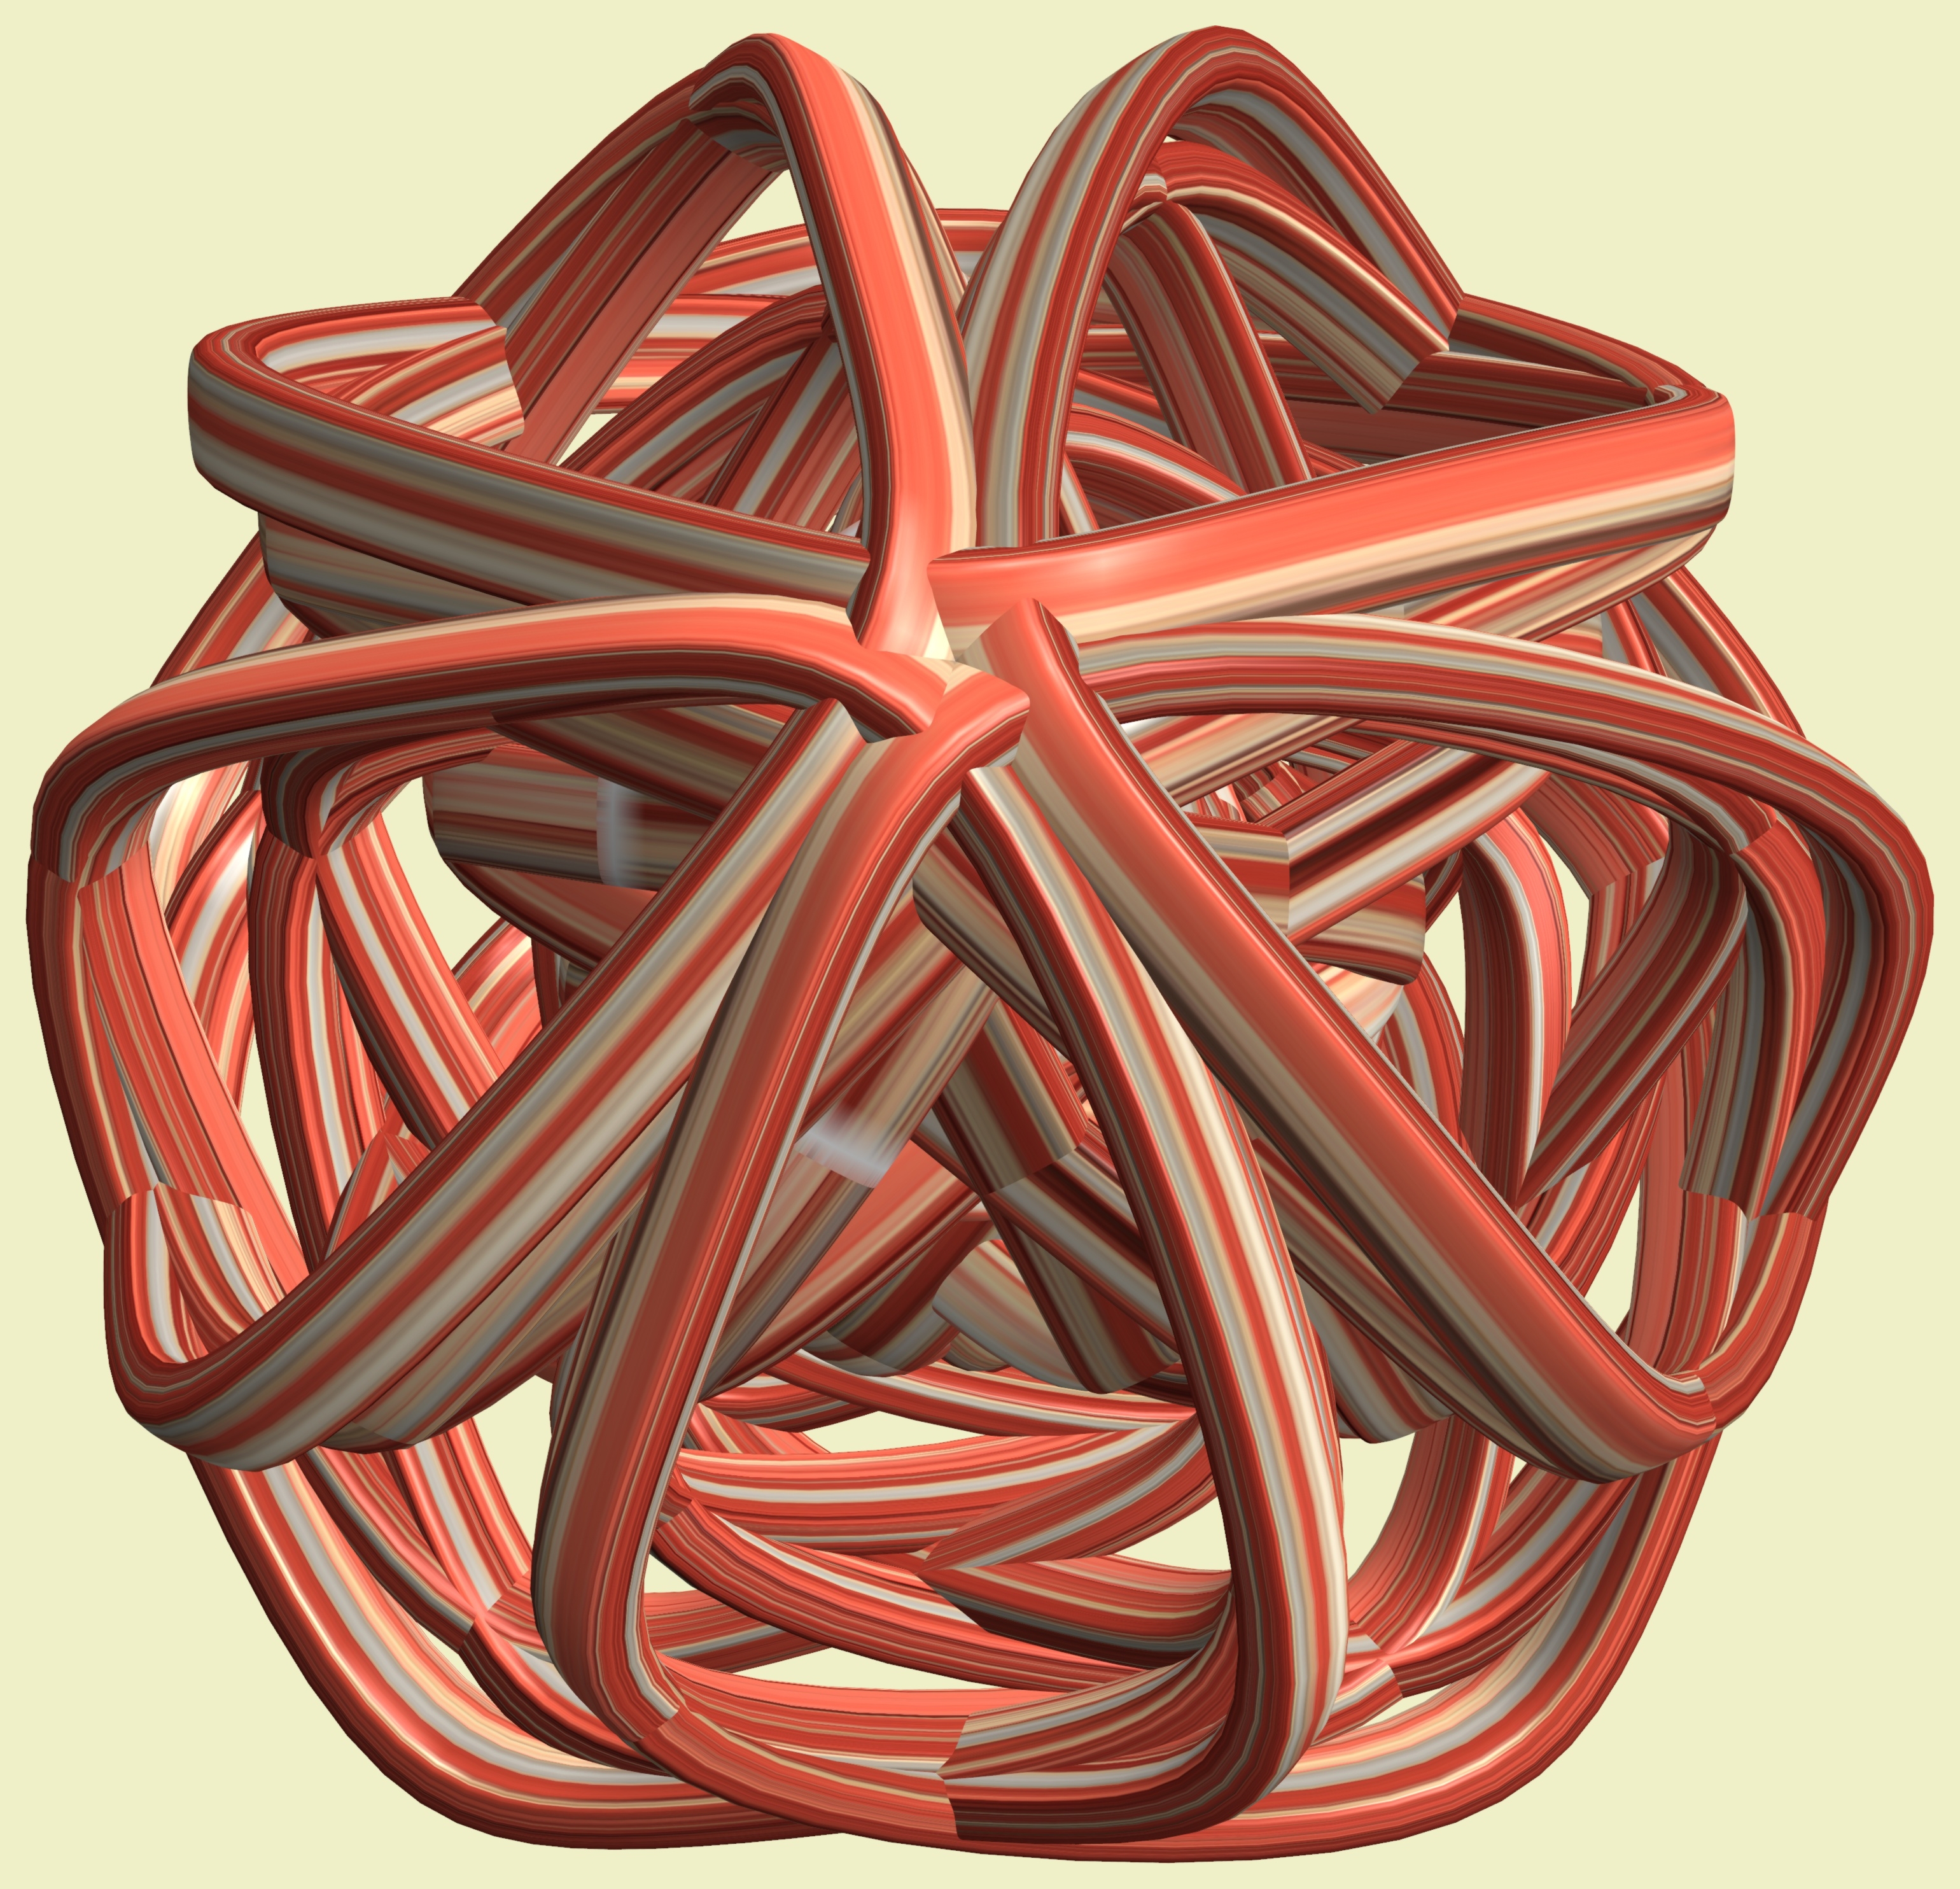
structure, texture, pattern, red, geometry, sculpture, cool image, design, symmetry, mesh, 3d, graphic, shape, torus, mathematica, cg, parametricplot3d, code, program, algorithm, mapping, geometricsculpture, lissajous, product design